Question: Please indicate a possible affordance area of hold_tennis_racket that can be used for holding
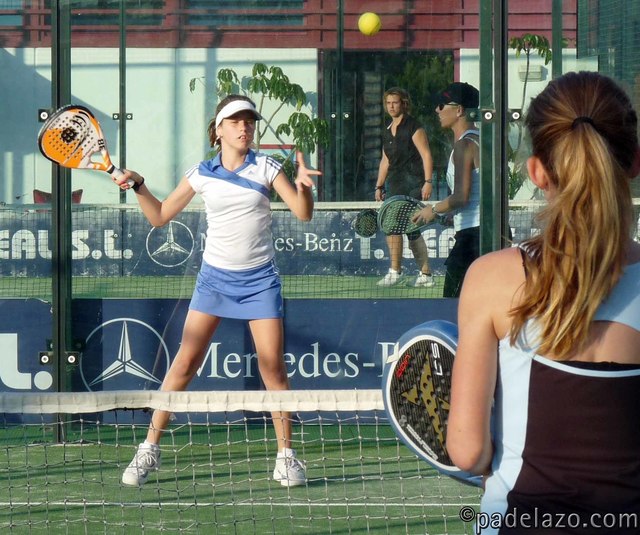
Answer: [104.998, 160.95, 137.498, 192.617]